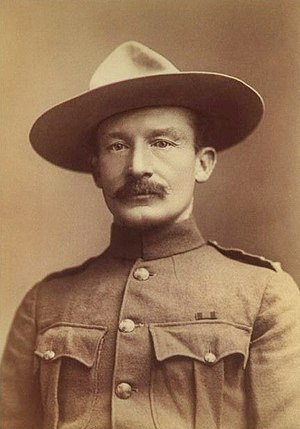
Robert Baden-Powell
Lord Robert Stephenson Smyth Baden-Powell var en engelsk nationalhelt, der bl.a. startede spejderbevægelsen efter at have afsluttet en lang militærkarriere, der førte ham til flere lande. Han var i Indien i to perioder og ligeledes to perioder i det sydlige Afrika. Han er militært mest kendt for sin indsats i den anden Boerkrig, hvor han bl.a. forsvarede Mafeking.